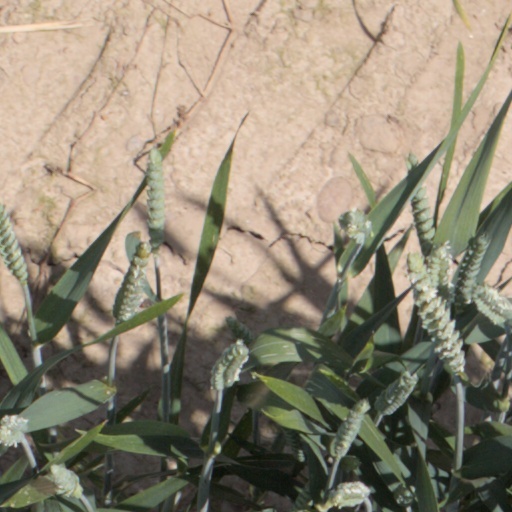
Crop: wheat